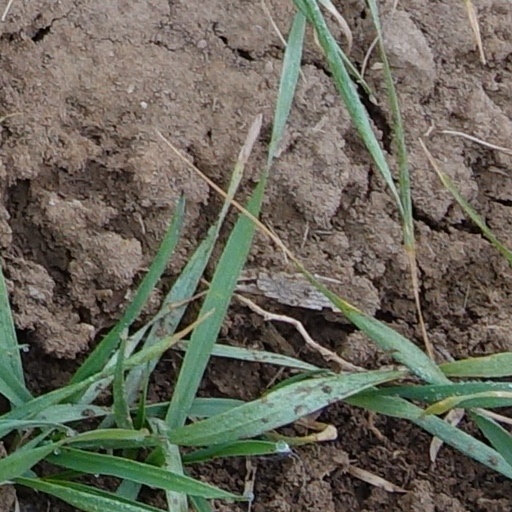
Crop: wheat